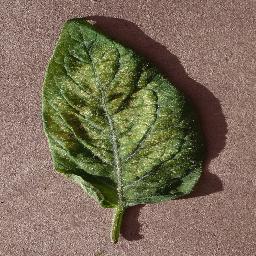
Label: Tomato___Spider_mites Two-spotted_spider_mite